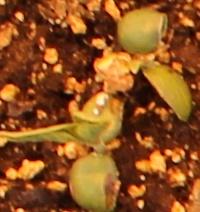
Label: Soybean